Sidolówka

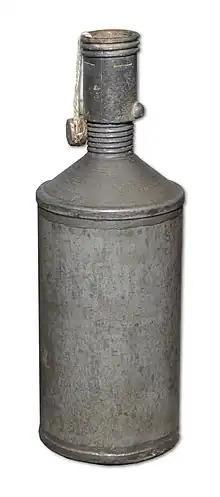
Sidolówka on exhibition in the Museum of the Warsaw Uprising

The Sidolówka was an unofficial, yet common, name of the R wz. 42 hand grenade, produced by the Polish resistance organization Armia Krajowa in occupied Poland during World War II.